Portuguese people

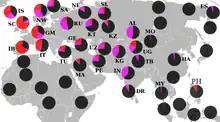
Distribution of R1a (purple) and R1b (red). See also this map for distribution in Europe.

Northern Iberia is believed to have been a major Ice age refuge from which Paleolithic humans later colonized Europe. Migrations from northern Iberia during the Paleolithic and Mesolithic link modern Iberians to much of Western Europe, particularly the British Isles and Atlantic Europe.